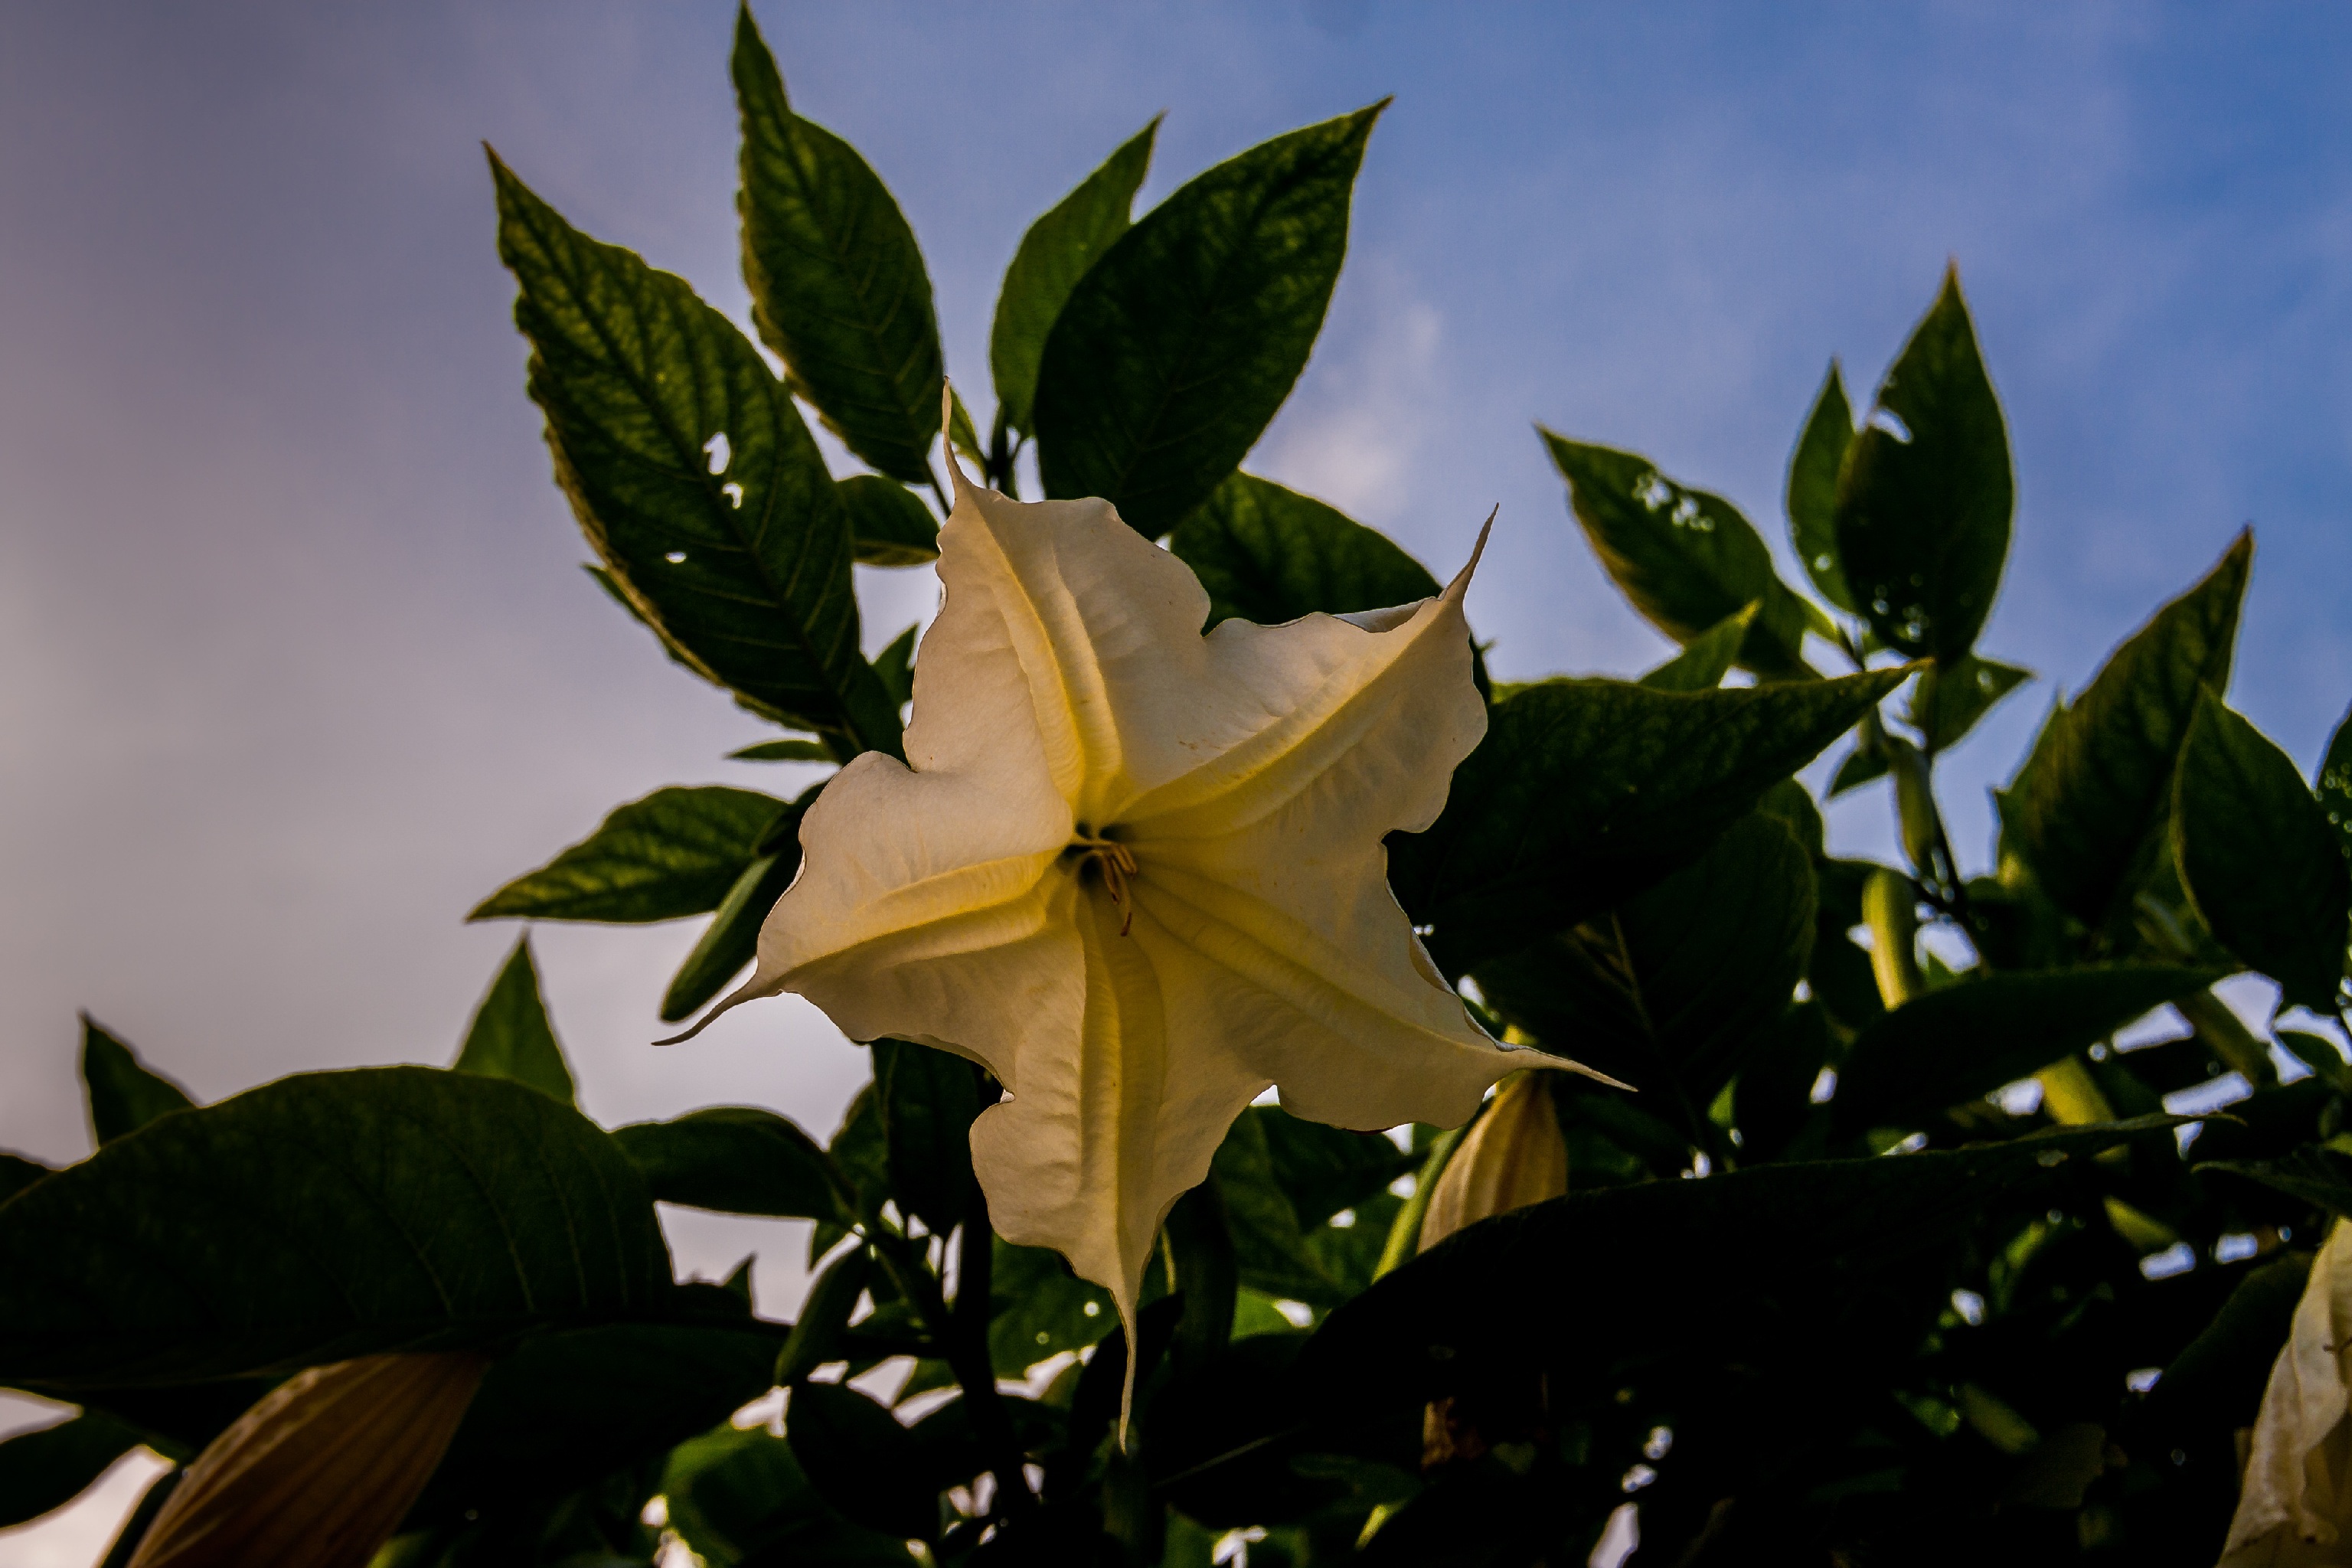
nature, blossom, plant, white, leaf, flower, bloom, produce, autumn, botany, yellow, flora, shrub, back light, macro photography, individually, flowering plant, evening light, angel trumpet, land plant